Granit Xhaka

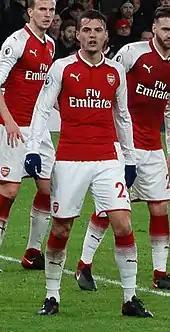
Xhaka playing for Arsenal in 2018

On 18 May 2012, Basel announced on their homepage that Xhaka had agreed terms with Lucien Favre's Borussia Mönchengladbach. After medical checks were completed, Xhaka signed a five-year deal with the club. The transfer fee was not disclosed by Mönchengladbach, but is estimated to be in the region of €8.5 million.